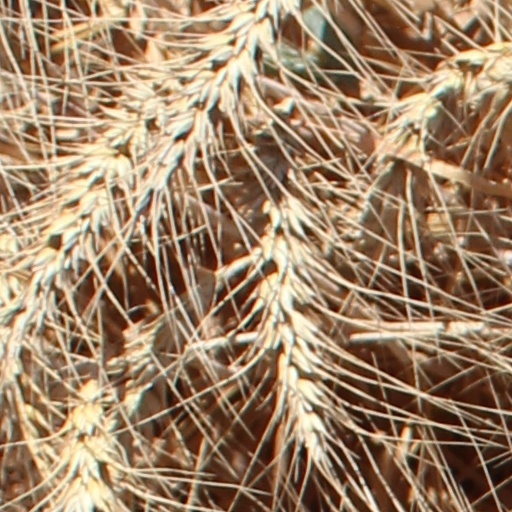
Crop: wheat